Javier Correa (footballer)

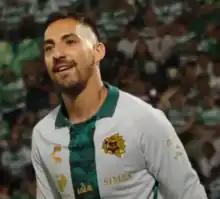
Correa with Santos Laguna in 2023

Javier Marcelo Correa (born 23 October 1992) is an Argentine professional footballer who plays as a forward for Chilean Primera División club Colo-Colo.